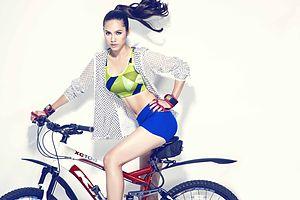
Vũ Thị Hoàng My, née le 13 novembre 1988, dans la province de Đồng Nai, est reine de beauté, athlète, activiste humanitaire et cinéaste vietnamienne. Elle est la première Vietnamienne à avoir été choisie pour concourir aux 2 plus grands concours de beauté dans le monde : Miss Univers 2011 et Miss Monde 2012. Hoàng My est une icône d'un mode de vie sain pour les jeunes générations, réussit en tant que modèle, hôtesse, conceptrice-rédactrice, et danseuse. Elle est devenue conseillère pour les concours de beauté, les projets sportifs, les ONG et les projets de films. En tant que cinéaste, elle réalise à la fois de la fiction et des documentaires. Elle parle couramment le vietnamien et l'anglais. Hoàng My a été l'un des 7 principaux juges de Miss Univers Vietnam 2017.